3rd New York Cavalry Regiment

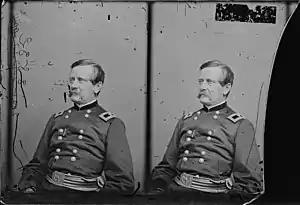
James H. Van Alen, commander of the 3rd New York Volunteer Cavalry.

The 3rd New York Cavalry was organized by companies beginning in July 1861 and mustered in September 9, 1861 at Meridian Hill, Washington, D.C. under the command of Colonel James H. Van Alen.